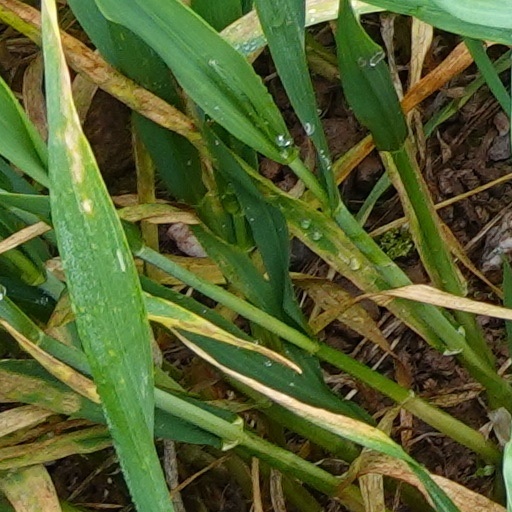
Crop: wheat